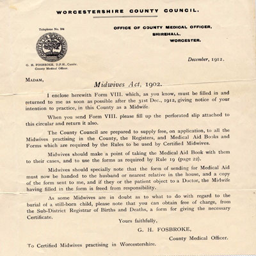
letter from person requesting person to return a form if she wished to continue practising as a midwife